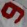
Number: 9